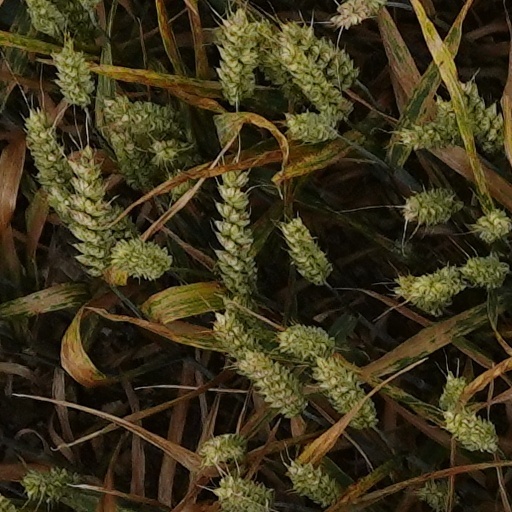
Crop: wheat